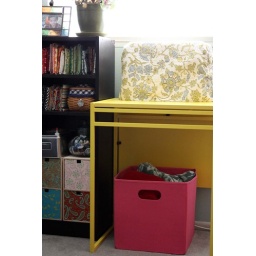
My sewing machine table with a box of soft blankets underneath ready to be cuddled with on the couch